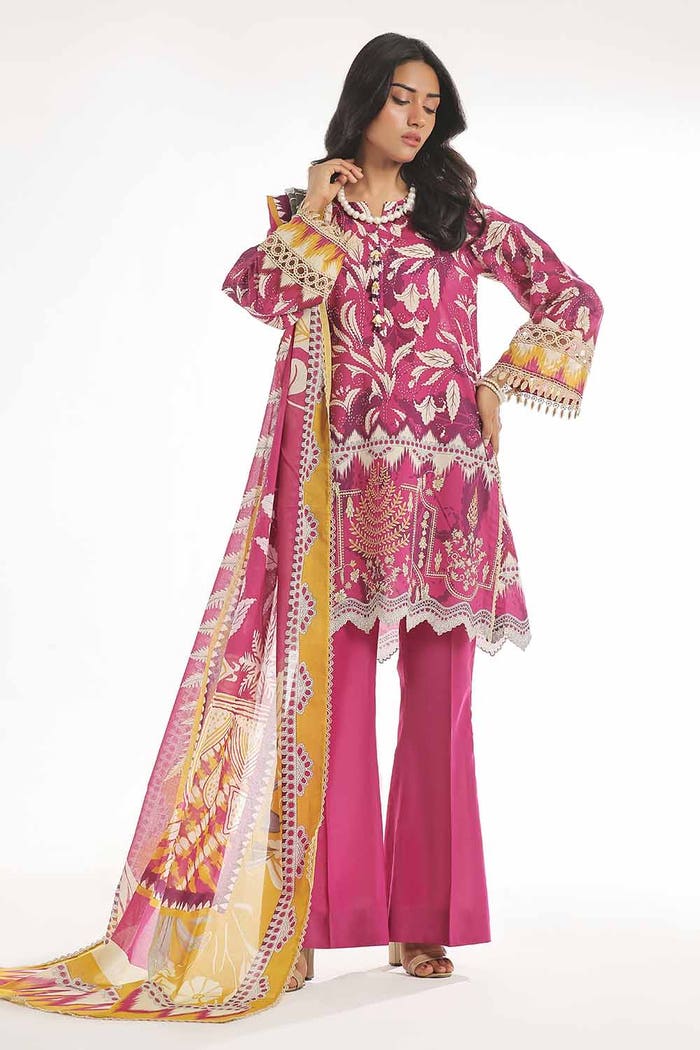
pink multi embroidered salwar suit